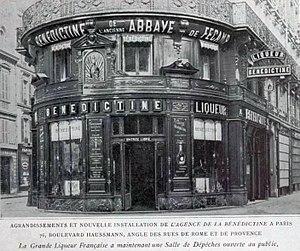
La Bénédictine (décembre 1905).
La Bénédictine est une boisson alcoolisée digestive, fabriquée à Fécamp en Normandie.